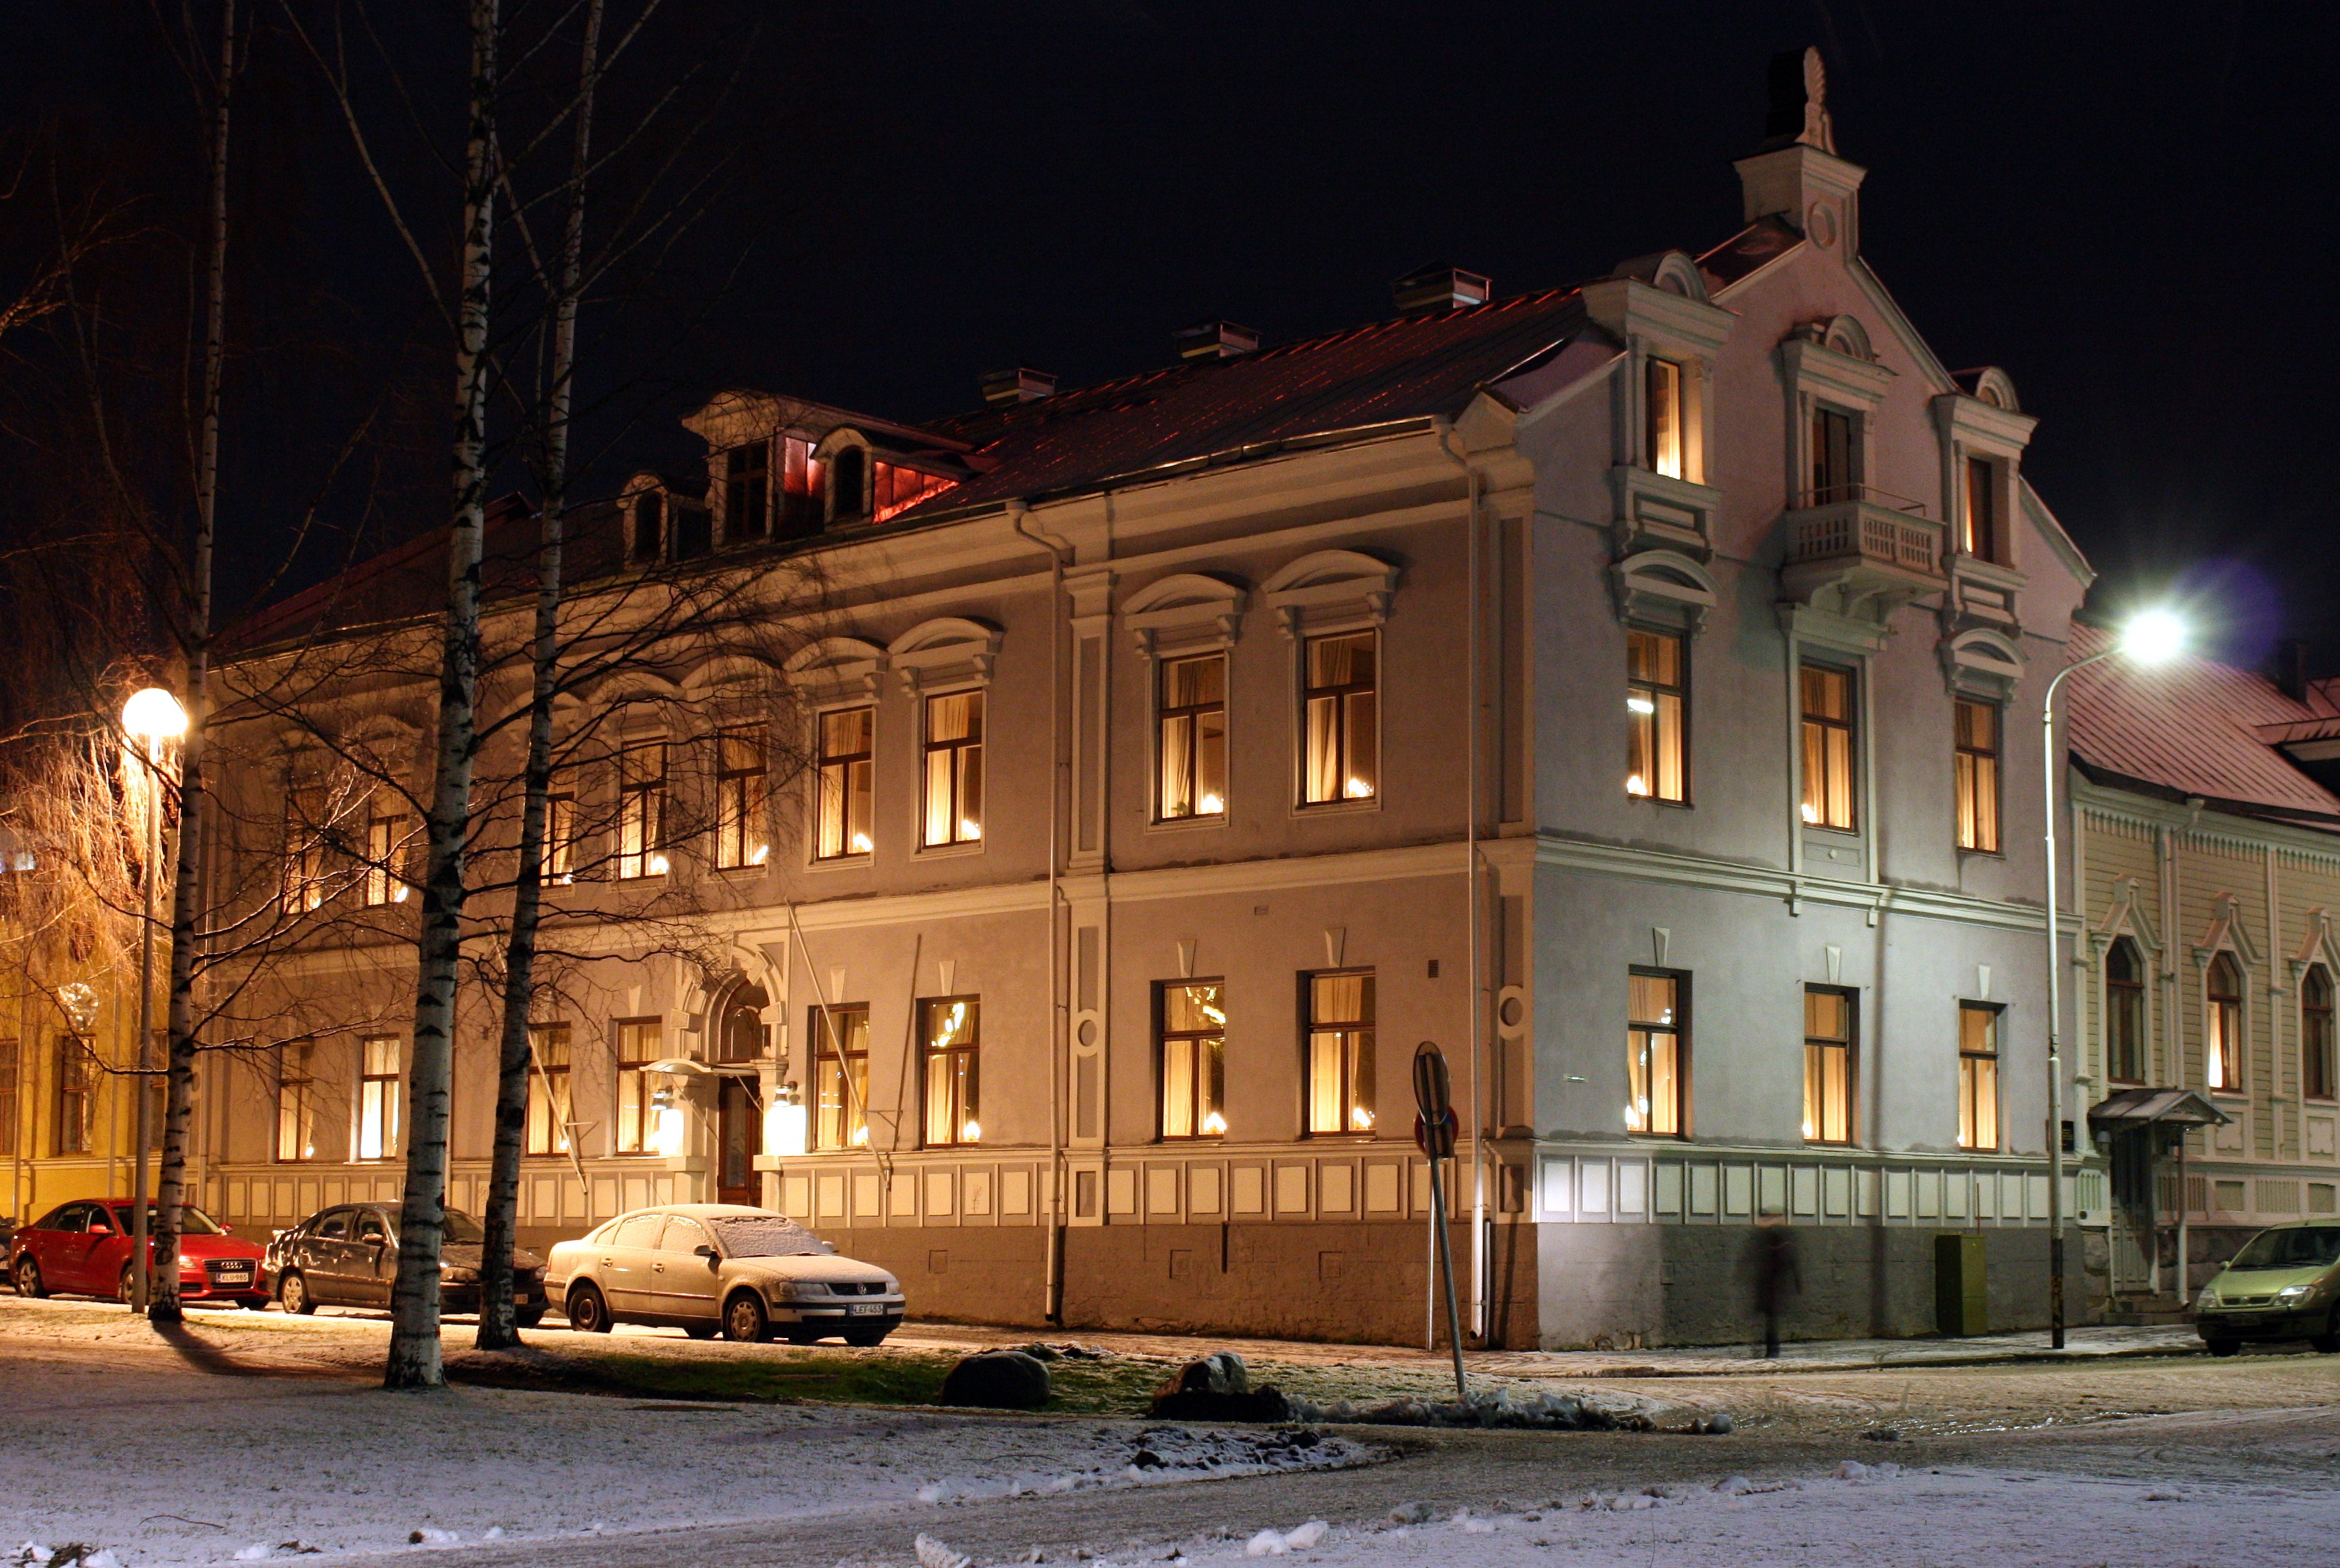
cold, winter, night, house, town, building, city, home, cityscape, downtown, evening, plaza, landmark, facade, church, cathedral, lighting, still, finland, town square, neighbourhood, oulu, urban area, human settlement